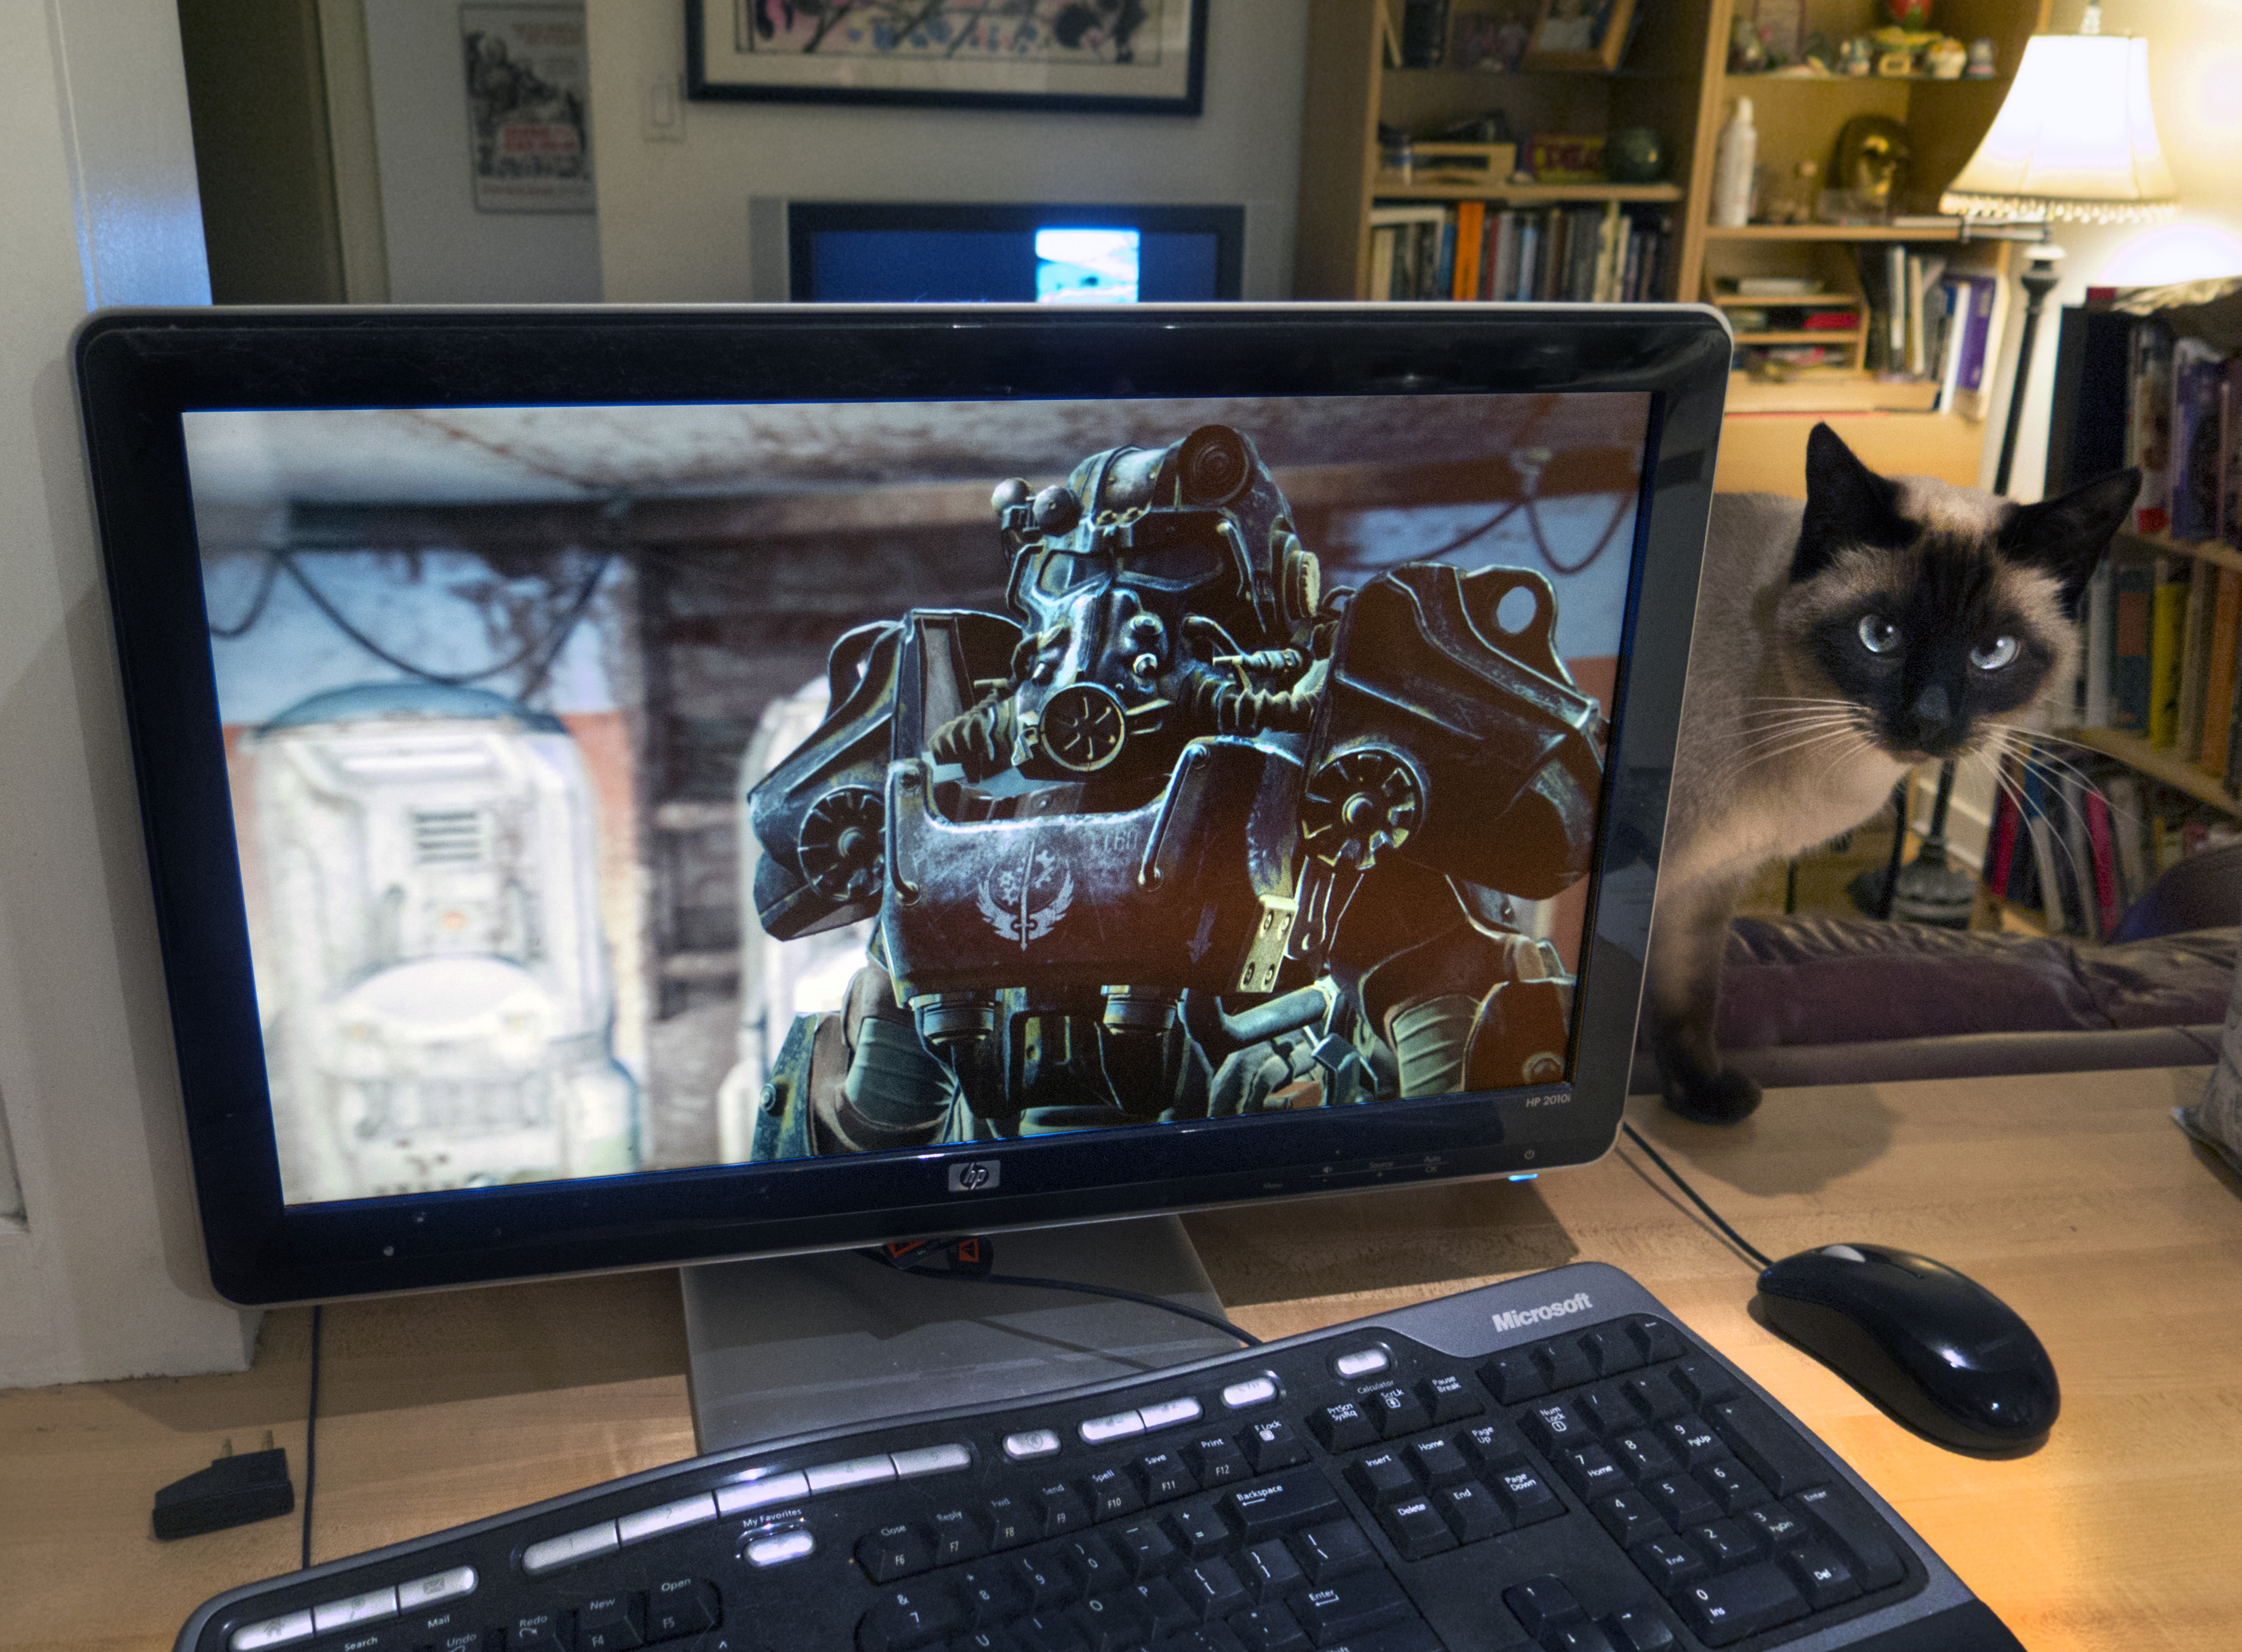
computer, technology, game, house, gadget, 2015, cats, feliscatus, 365, siamese, 3652015imstillstanding, screenshot, brotherhoodofsteel, fallout4, personal computer, electronic device, personal computer hardware, display device